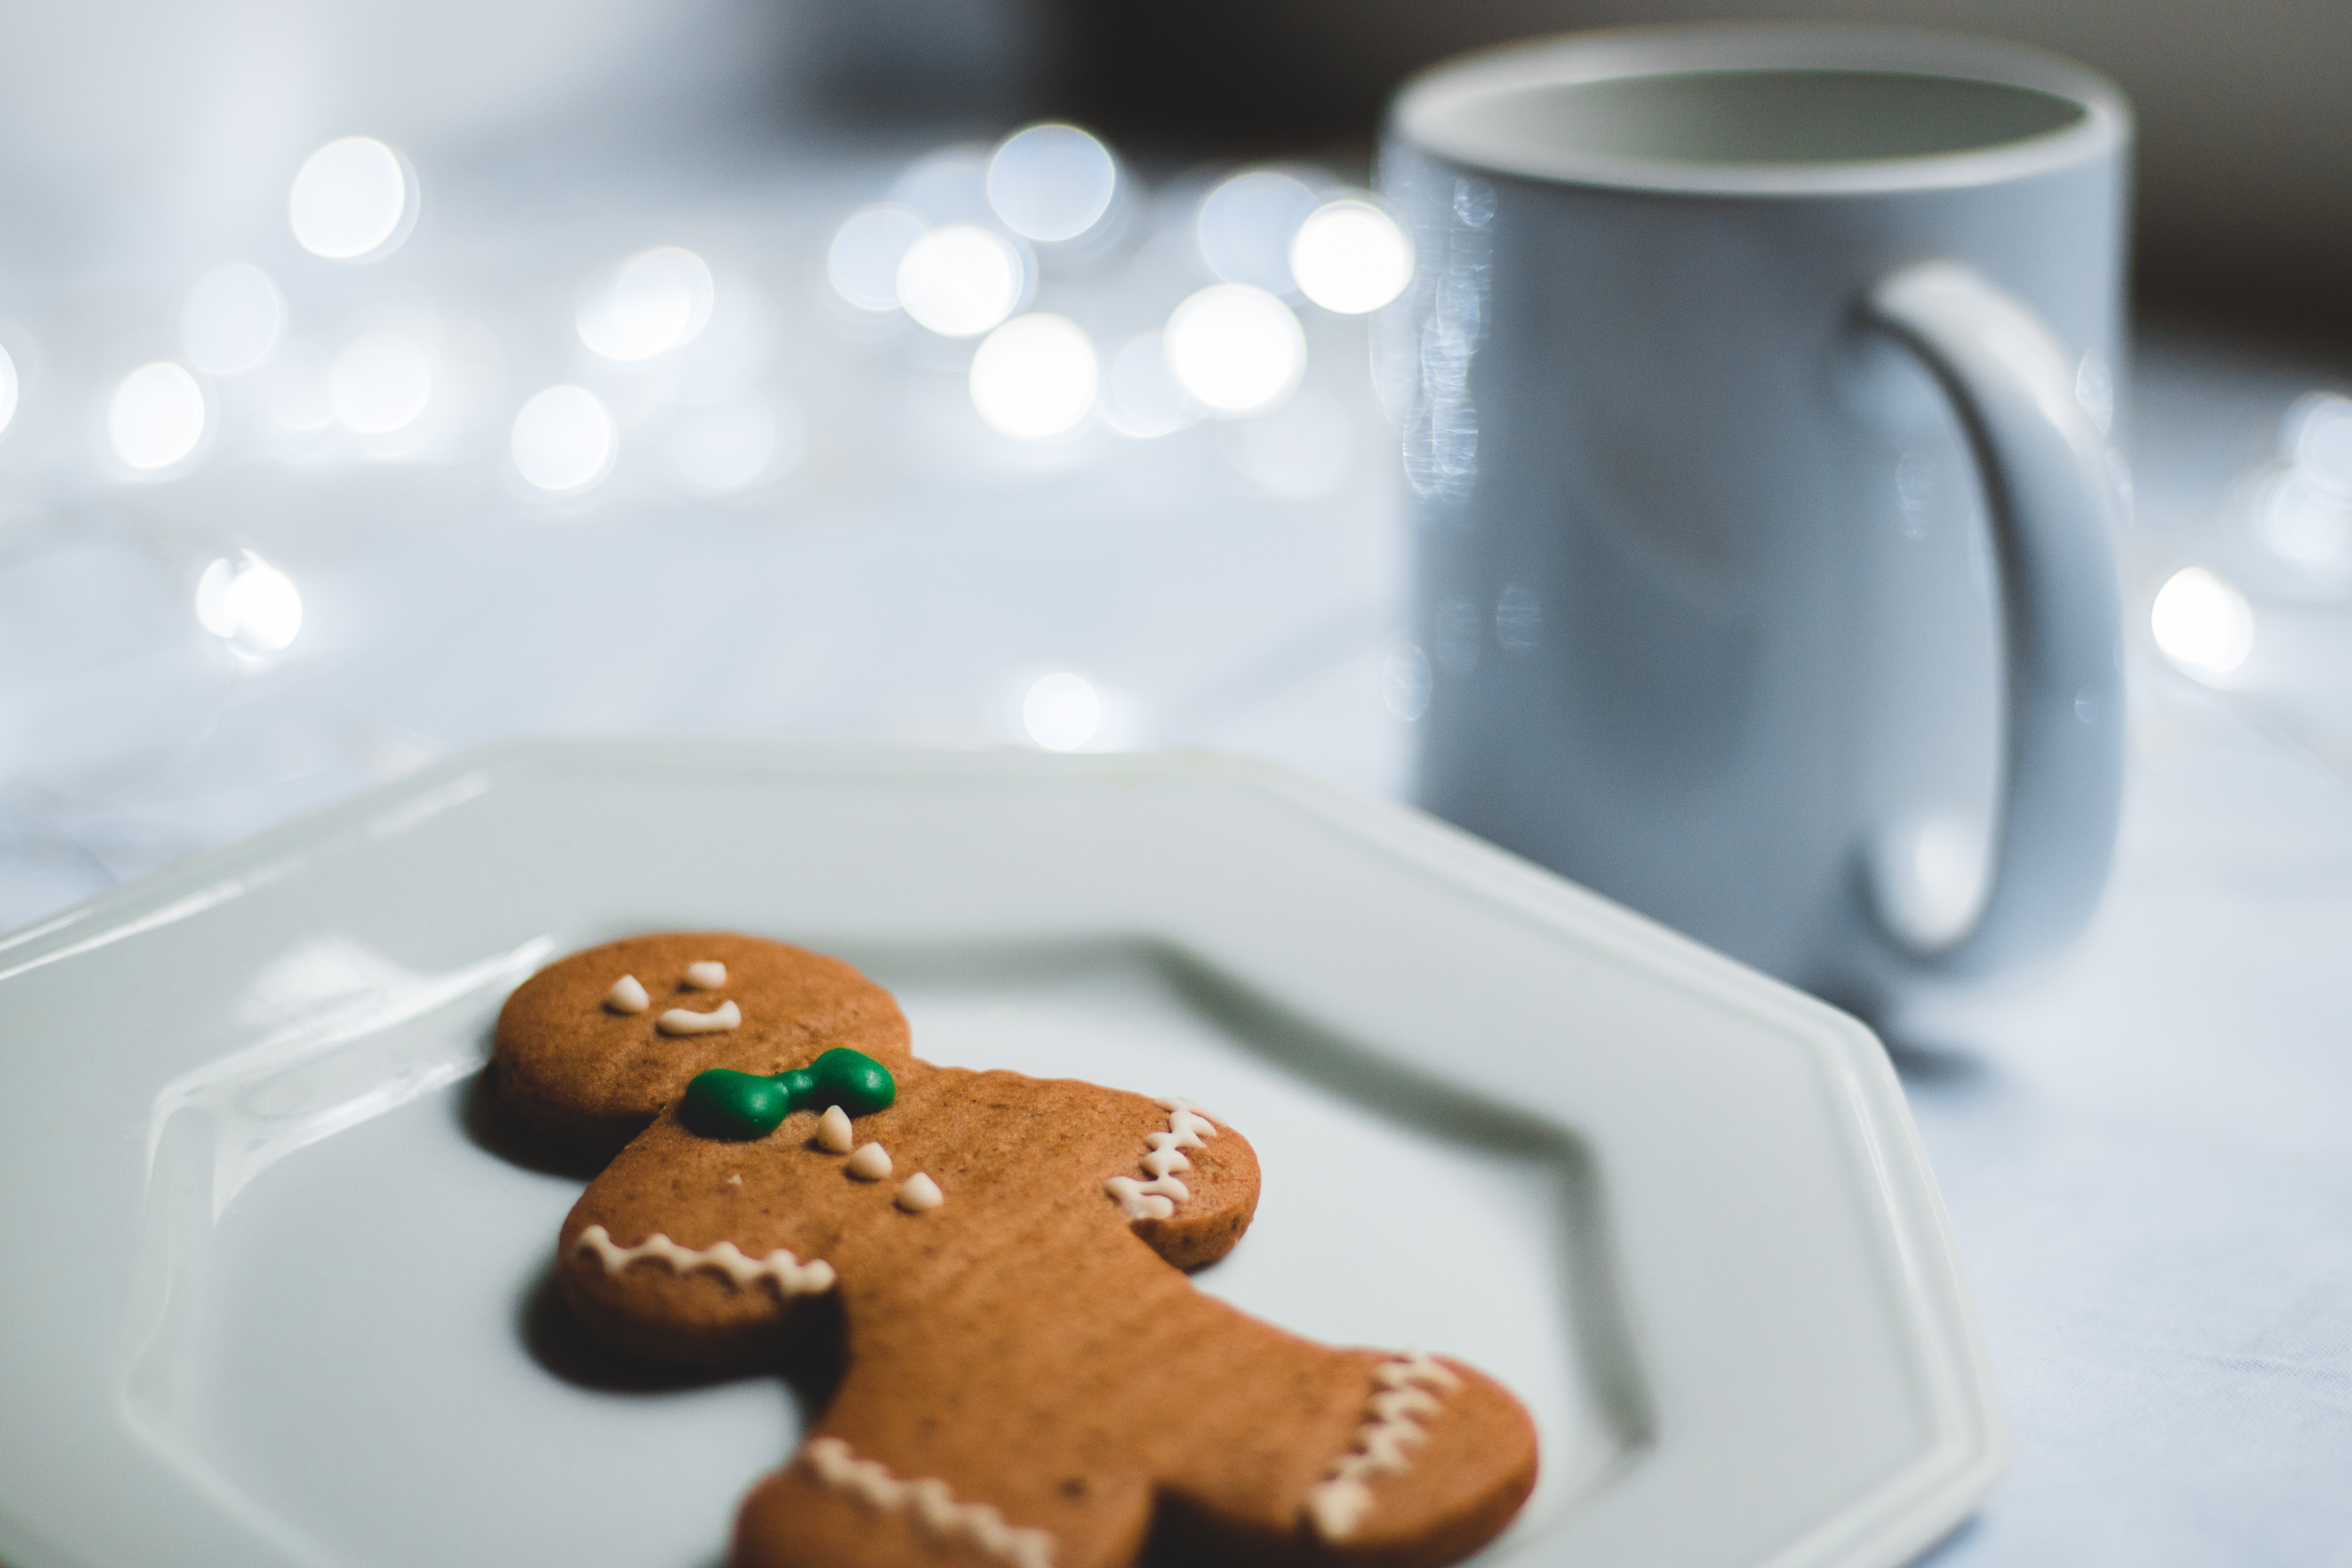
food, gingerbread, biscuit, snack, speculoos, dessert, lebkuchen, coffee cup, sweetness, baked goods, cuisine, finger food, Animal cracker, cookie, chocolate, cookies and crackers, dish, Aachener printen, cup, Ginger nut, bredele, baking